Toothed whale

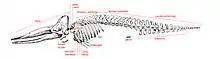
Features of a sperm whale skeleton

Toothed whales have torpedo-shaped bodies with usually inflexible necks, limbs modified into flippers, no outer ears, a large tail fin, and bulbous heads (with the exception of the sperm whale family). Their skulls have small eye orbits, long beaks (with the exception sperm whales), and eyes placed on the sides of their heads. Toothed whales range in size from the and vaquita to the and sperm whale. Overall, they tend to be dwarfed by their relatives, the baleen whales (Mysticeti). Several species have sexual dimorphism, with the females being larger than the males. One exception is with the sperm whale, which has males larger than the females.